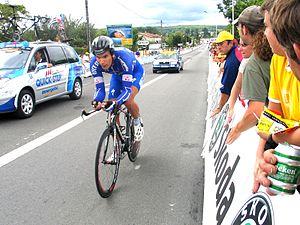
Gert Steegmans, né le 30 septembre 1980 à Hasselt, est un coureur cycliste belge, professionnel entre 2001 et 2015. Il a commencé sa carrière professionnelle en 2003 au sein de l'équipe belge Lotto-Domo. Il a notamment remporté deux étapes du Tour de France.